Aretha Franklin

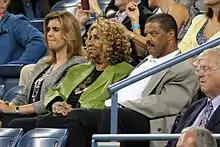
Franklin and William Wilkerson at the 2011 US Open

In 2014, Franklin was signed under RCA Records, controller of the Arista catalog and a sister label to Columbia via Sony Music Entertainment, and worked with Clive Davis. There were plans for her to record an album produced by Danger Mouse, who was replaced with Babyface and Don Was when Danger Mouse left the project. On September 29, 2014, Franklin performed to a standing ovation, with Cissy Houston as backup, a compilation of Adele's "Rolling in the Deep" and "Ain't No Mountain High Enough" on the "Late Show with David Letterman". Franklin's cover of "Rolling in the Deep" was featured among nine other songs in her first RCA release, "Aretha Franklin Sings the Great Diva Classics", released in October 2014. In doing so, she became the first woman to have 100 songs on "Billboard" Hot R&B/Hip-Hop Songs chart with the success of her cover of Adele's "Rolling in the Deep", which debuted at number 47 on the chart.